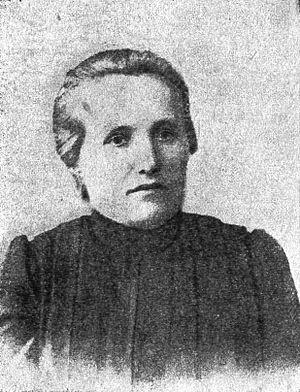
Gueorgui Apollonovitch Gapone, né le 5 février 1870 et mort le 28 mars 1906 à Ozerki dans la banlieue de Saint-Pétersbourg, est un prêtre orthodoxe russe.